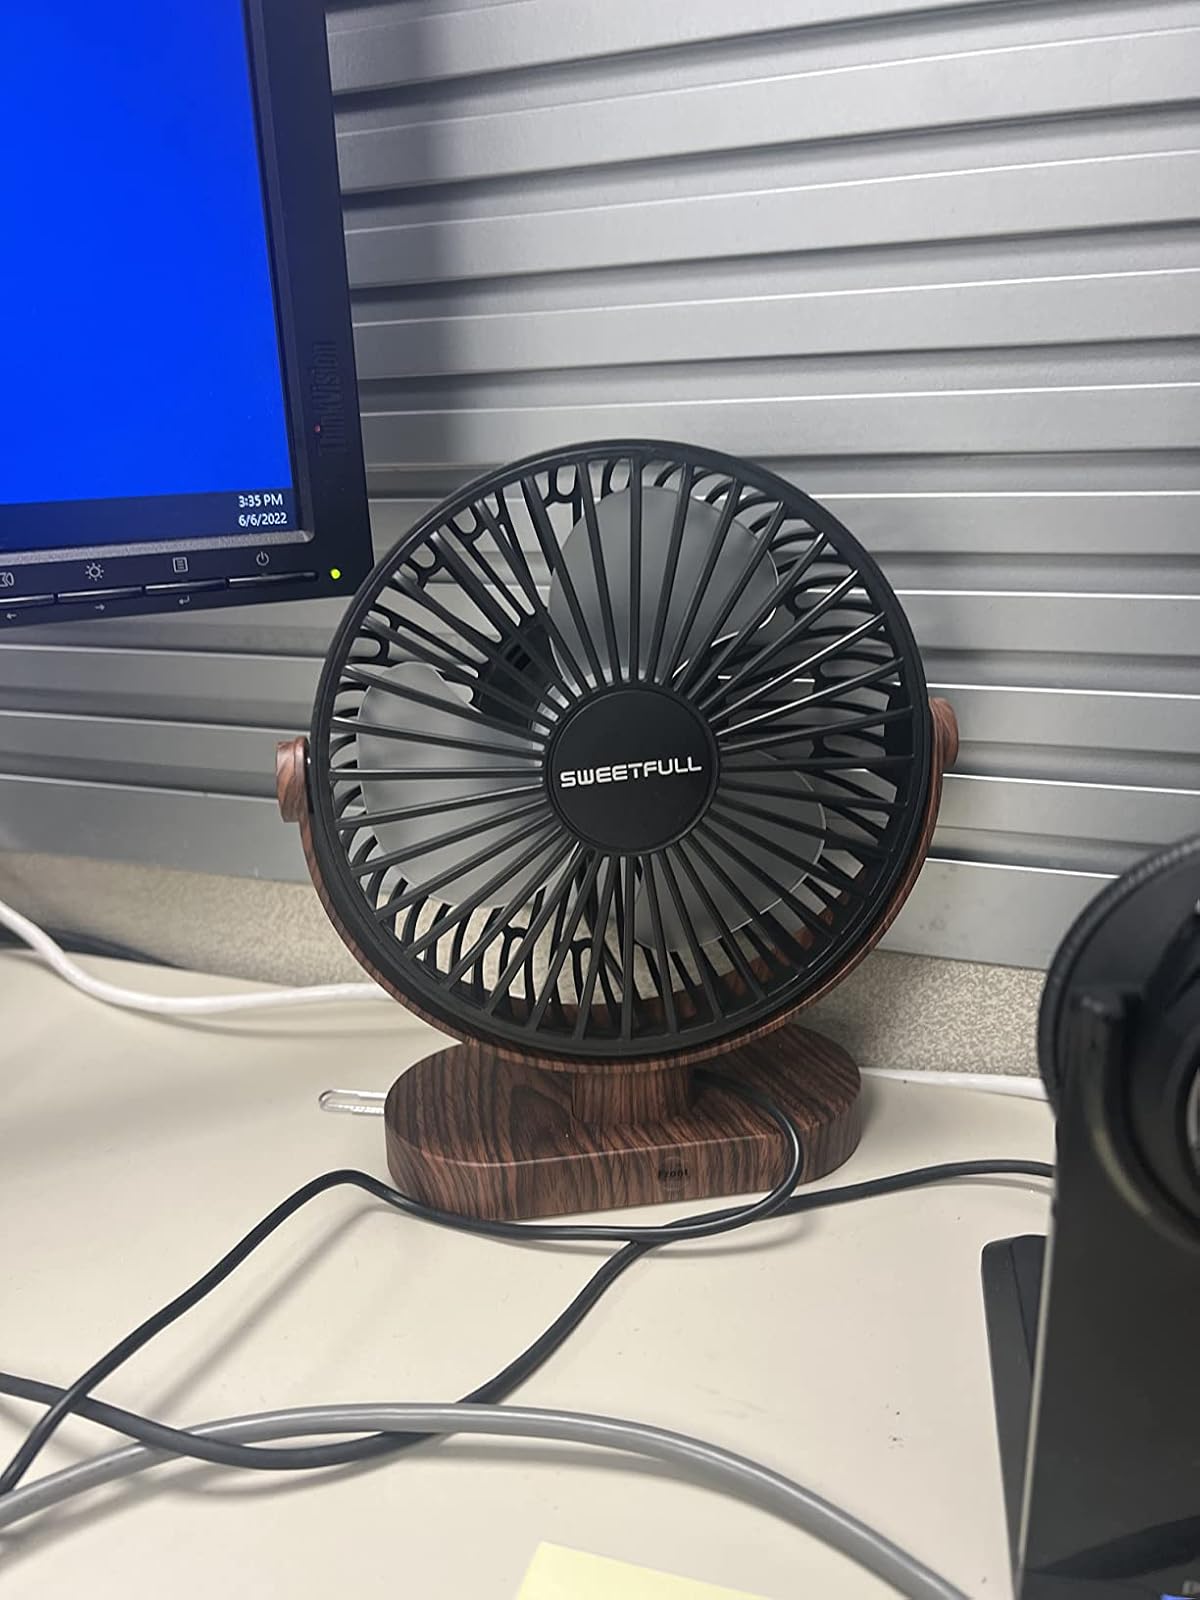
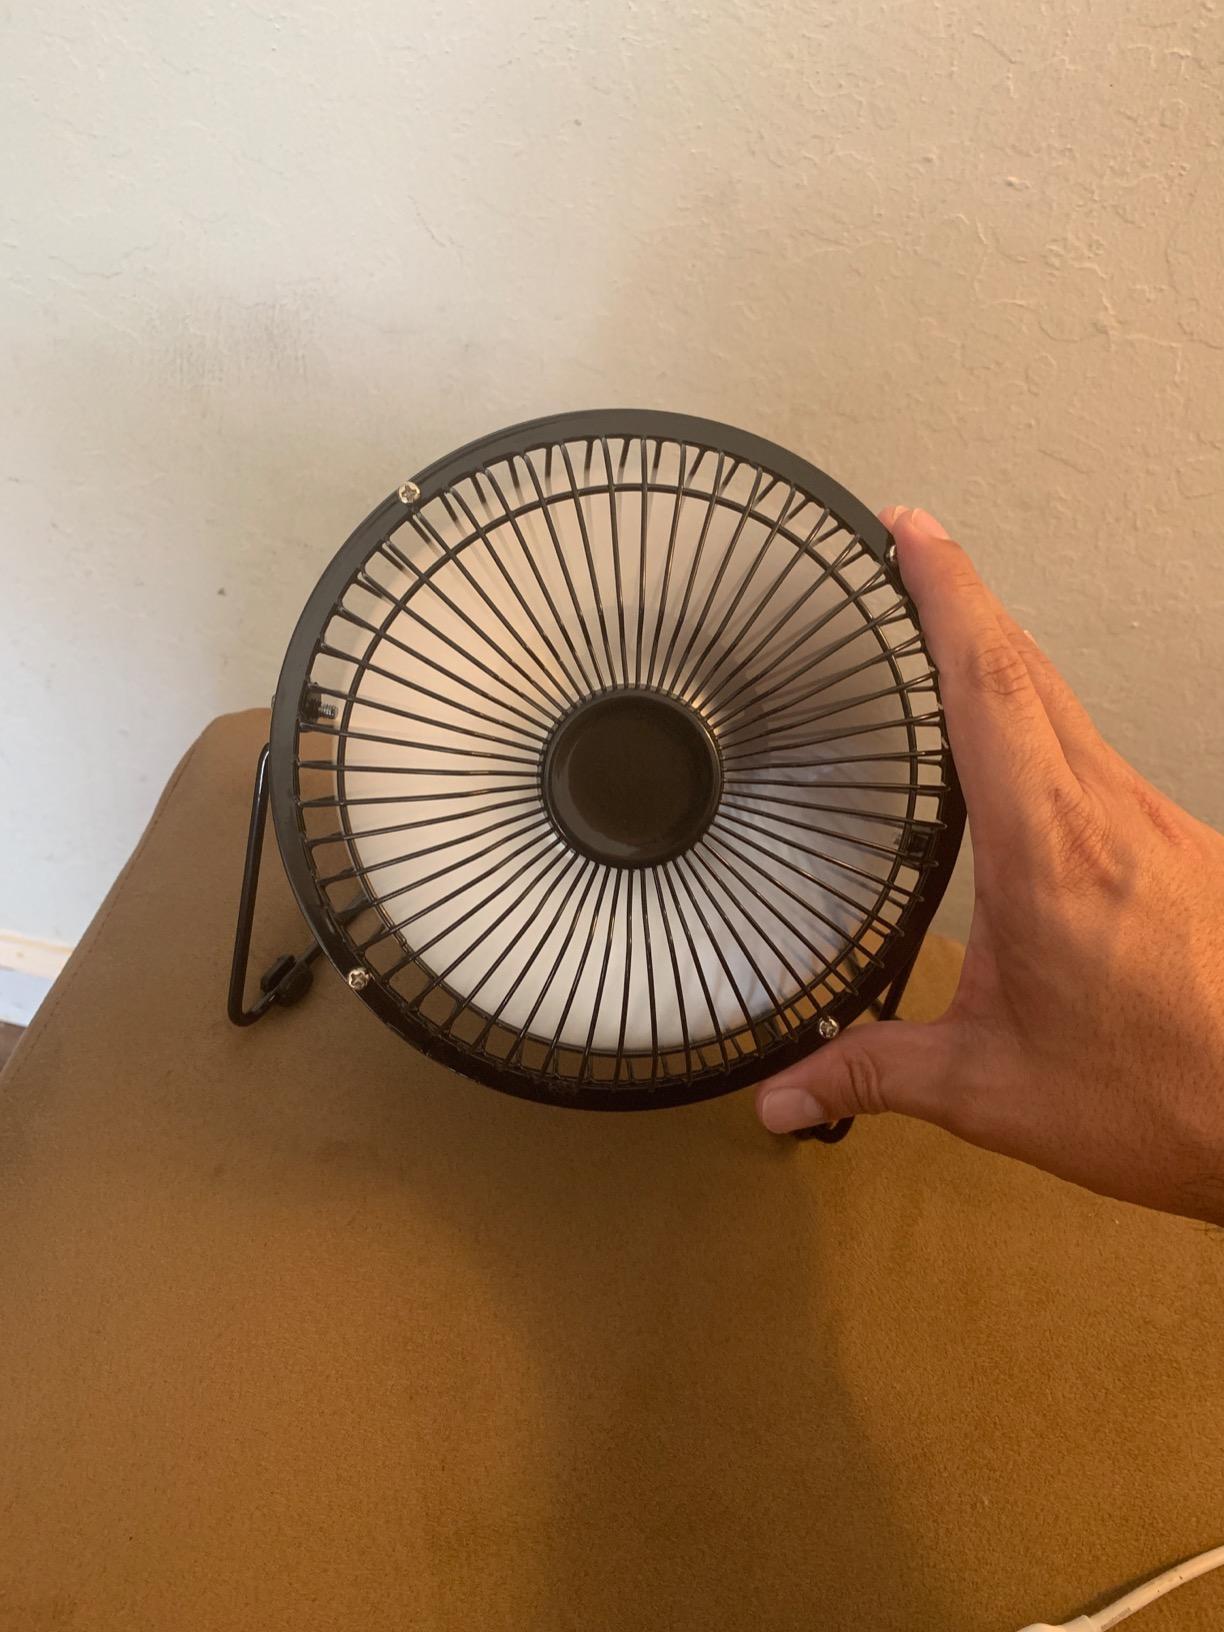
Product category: fan
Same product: no